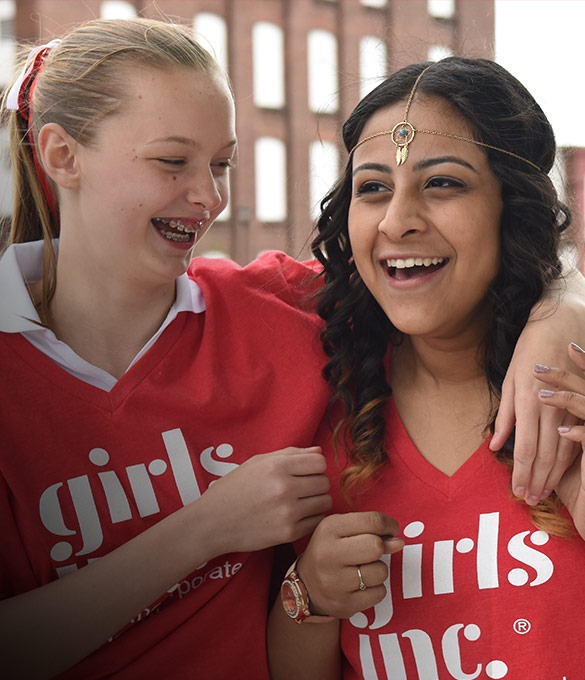
Gender: women